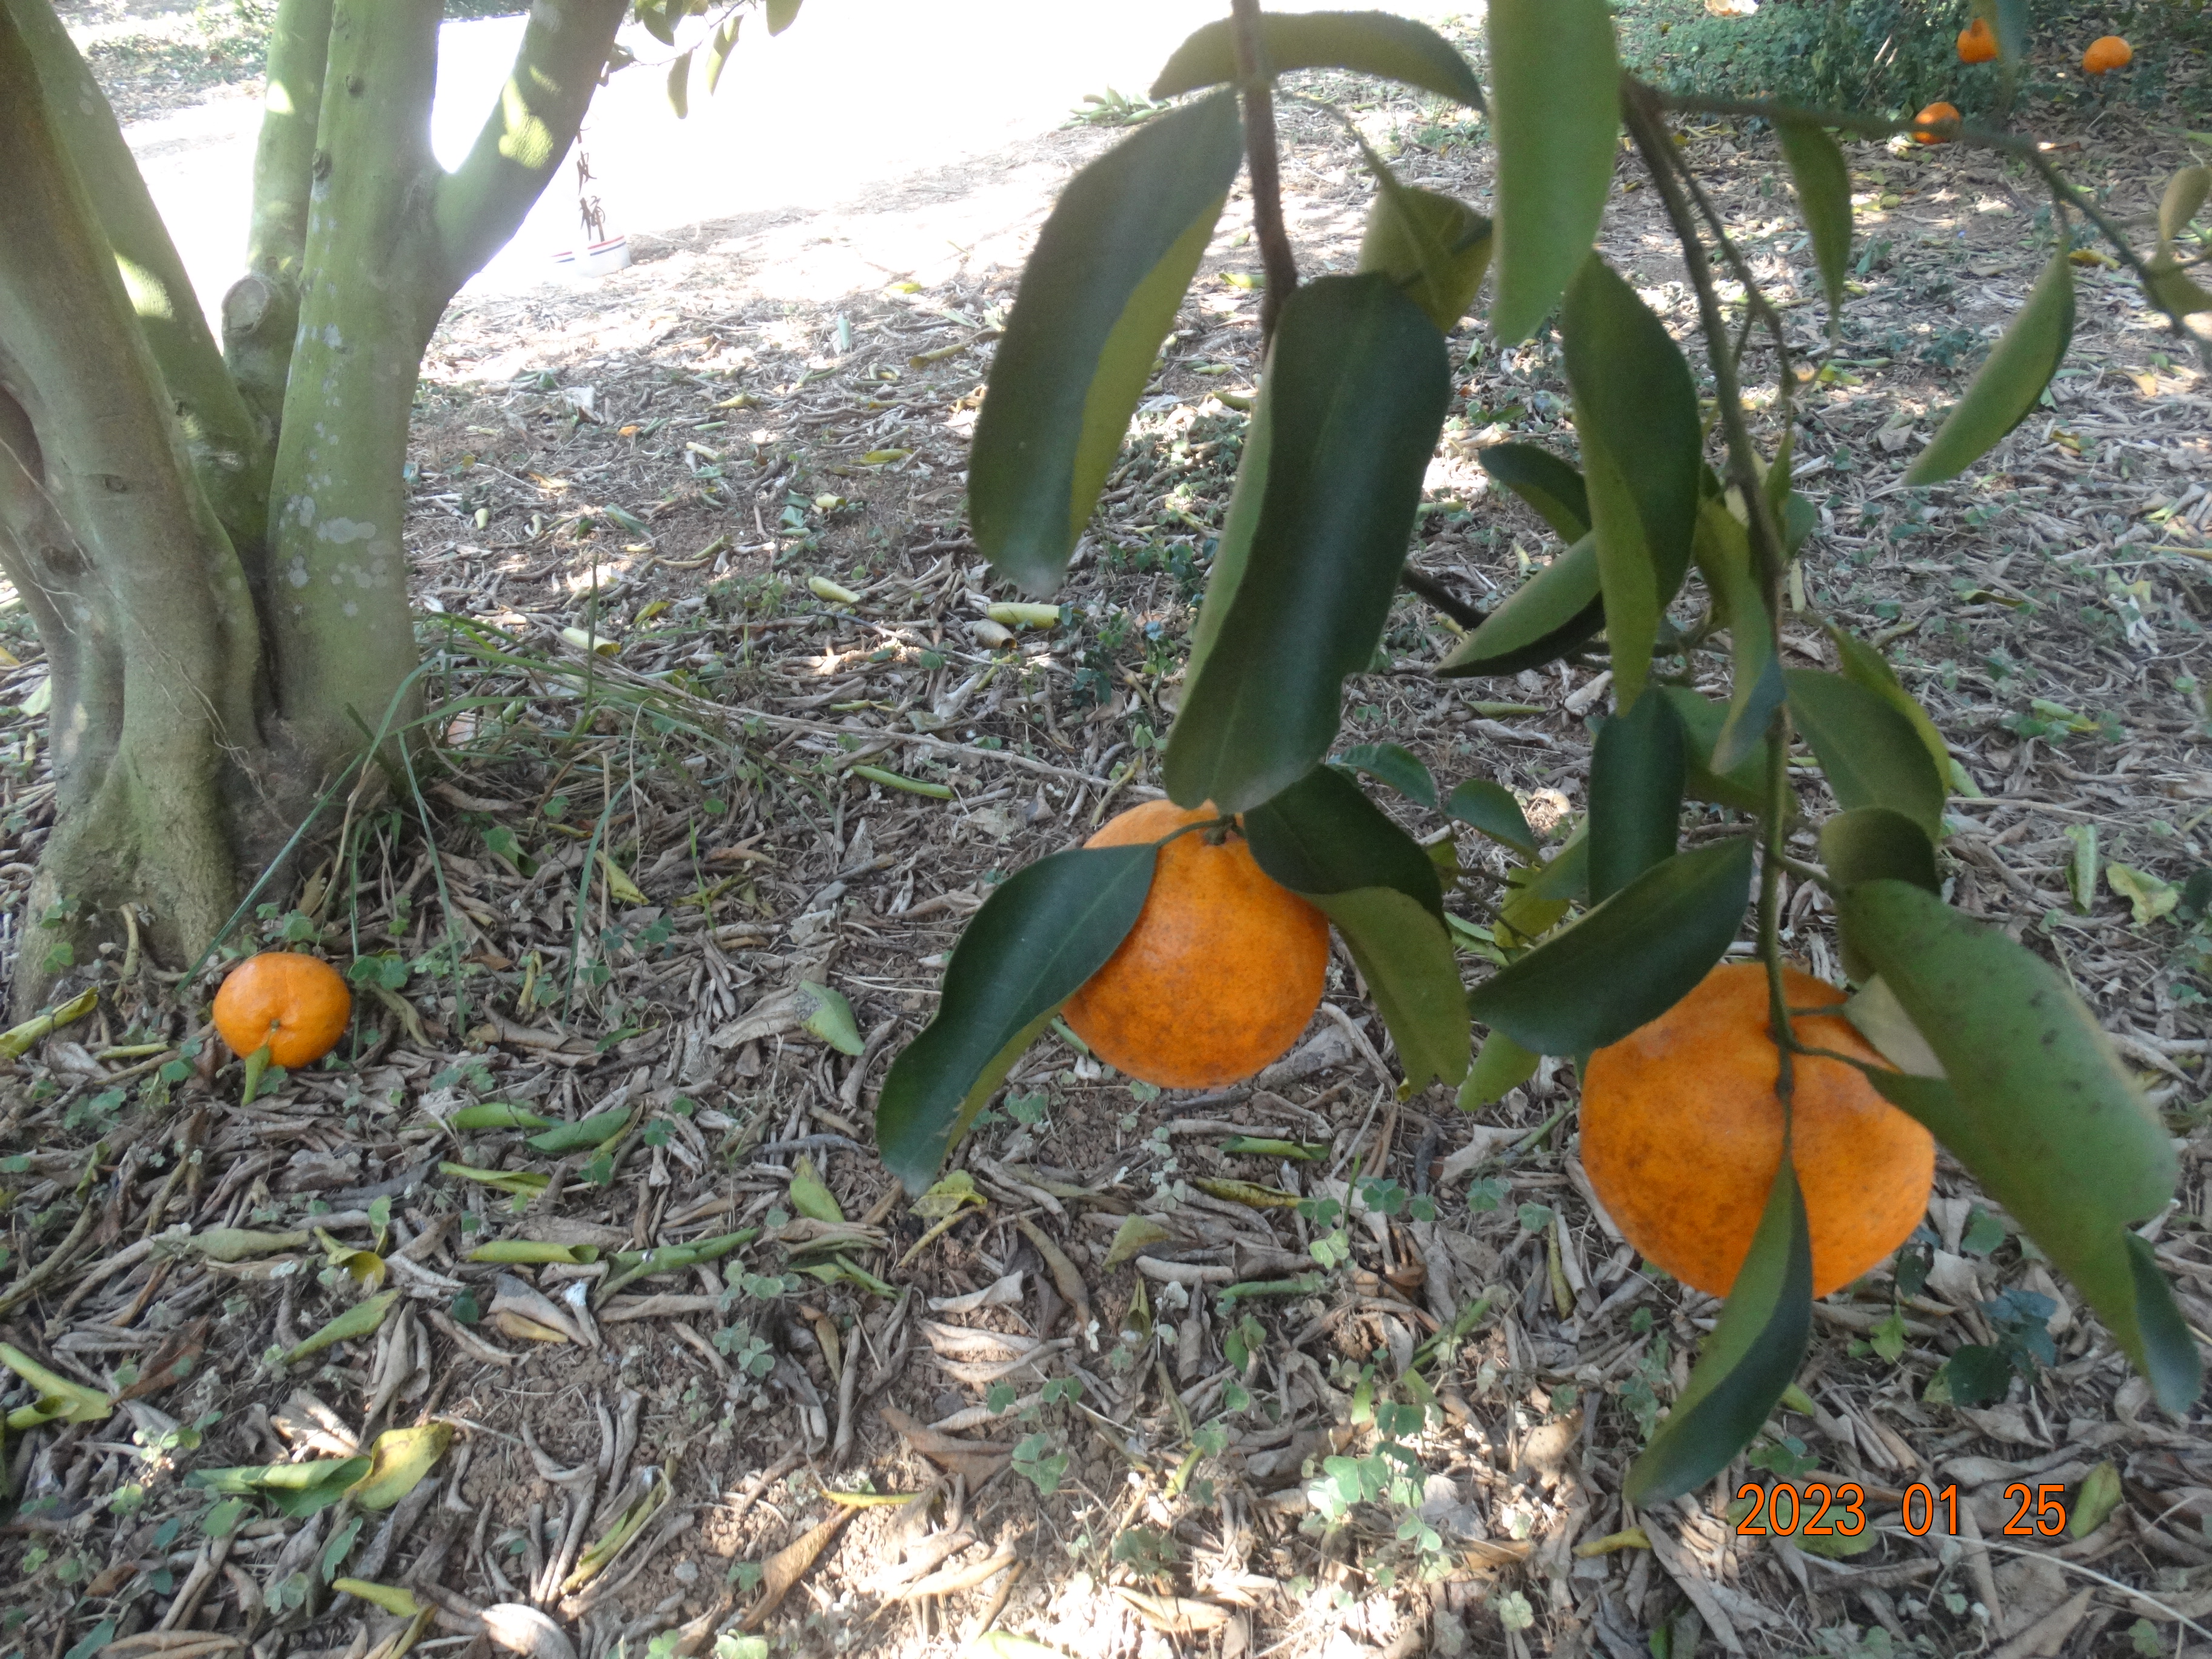
Citrus fruit variety: ponkan